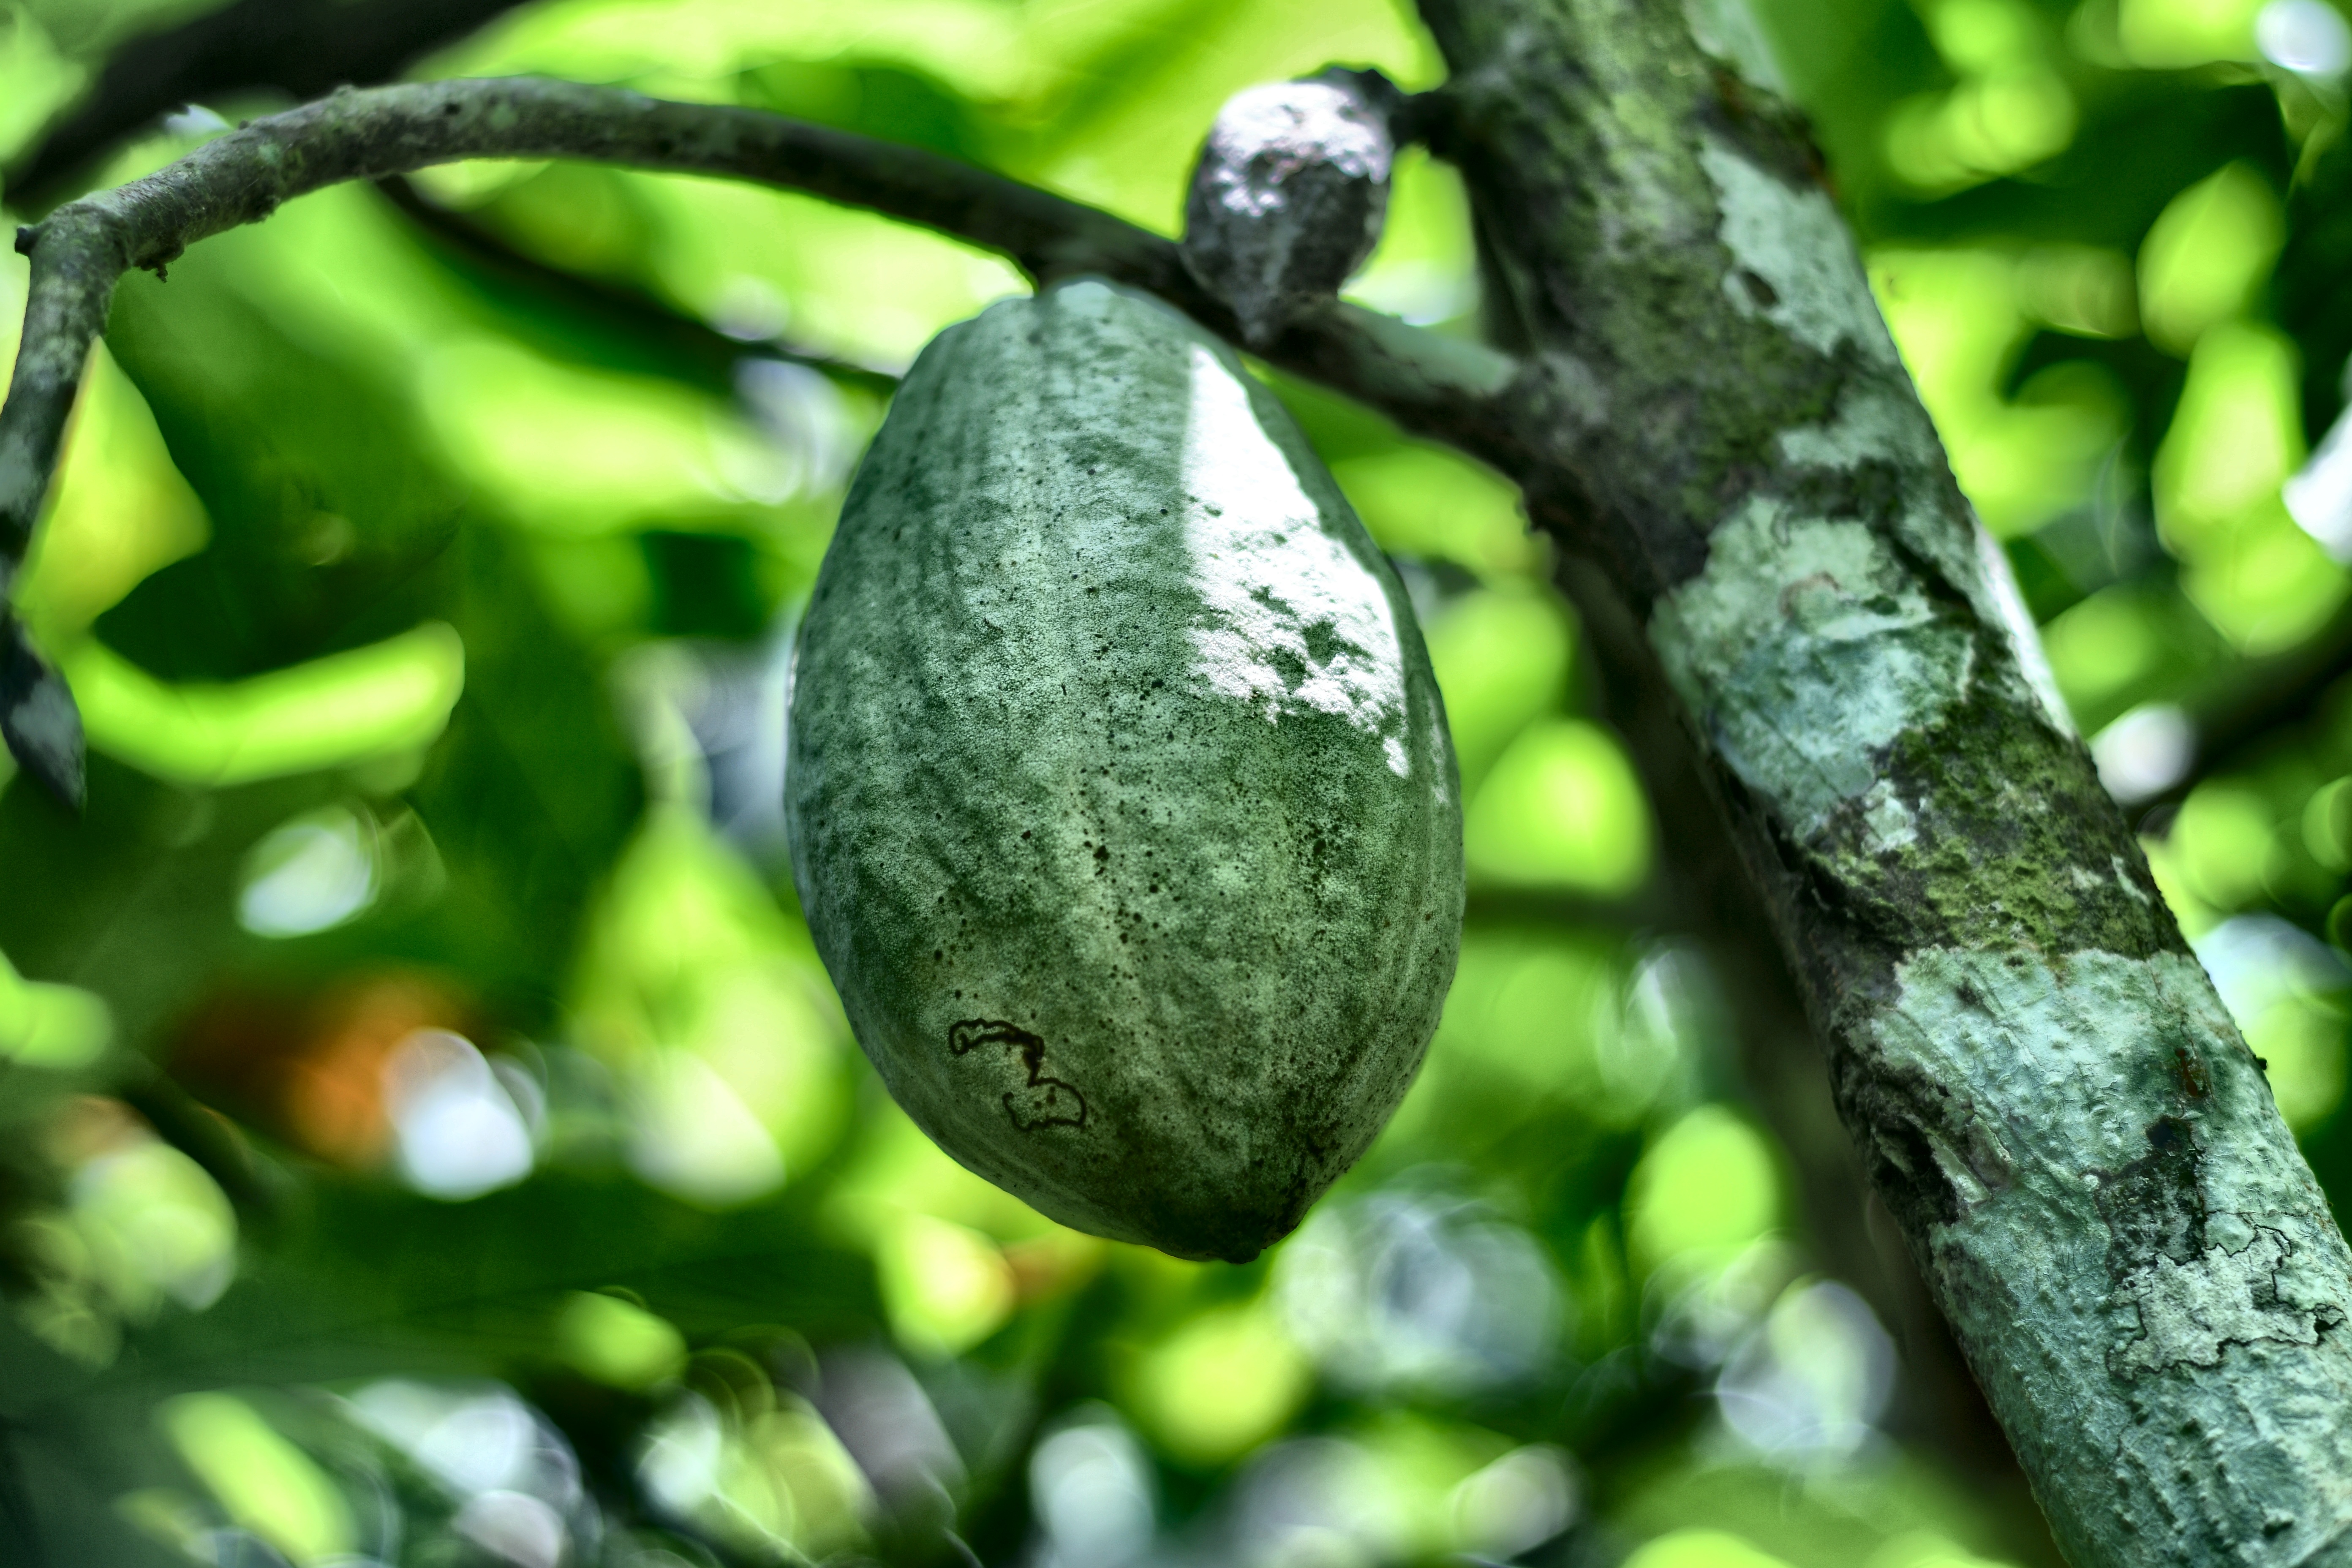
Maturity: unmature
Variety: Amelonado